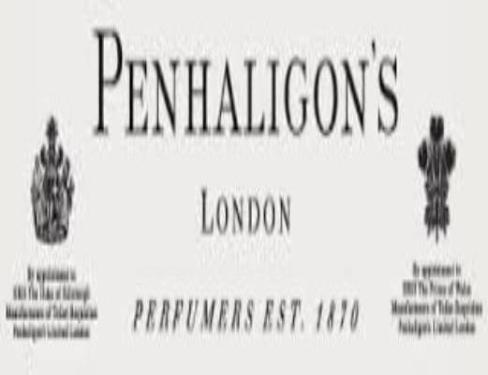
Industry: Necessities